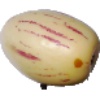
Label: Pepino 1